Cigarette Ki Tarah

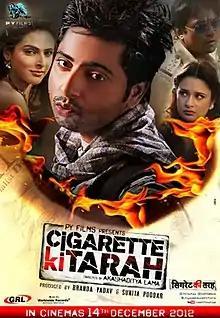
Movie poster

Cigarette ki tarah Ki Tarah is a 2012 Indian Hindi-language romantic thriller film directed by Akashaditya Lama, featuring Bhoop Yaduvanshi, Prashant Narayanan, Madhurima Tuli and Sudesh Berry. The film was produced under the banner of P. Y. Films Pvt. Ltd. While the music was composed by Sudeep Banerjee, Kavita Seth, Ankur Mishra and Viraj Sawant, the lyrics have been written by Ajay Jhingran, Kaushal Kishore and Dev Shukla. Vivek Yadav and Longines Fernandes were the choreographers.